M-10001

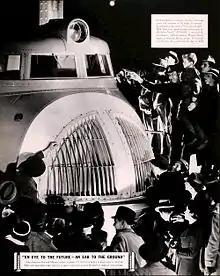
After the record run in October 1934 the M-10001 gave its manufacturers and the Union Pacific much publicity.

When built, the M-10001 was a fully articulated six-car train, in length, comprising a power car, a Railway Post Office/baggage car, three Pullman sleeping cars, and a rounded-tail coach/buffet/observation car. It was powered by a V12 version of the Winton 201-A engine, driving the first two trucks of the train. Pre-service testing revealed that the original engine was overtaxed, and that the truck design resulted in unstable oscillations at high speeds; in December 1934 the trainset was returned to Pullman to get a larger engine and lengthened trucks. Martin P. Blomberg carried that experience with truck design to the Electro-Motive Corporation, reflected in the design of their E series locomotives.